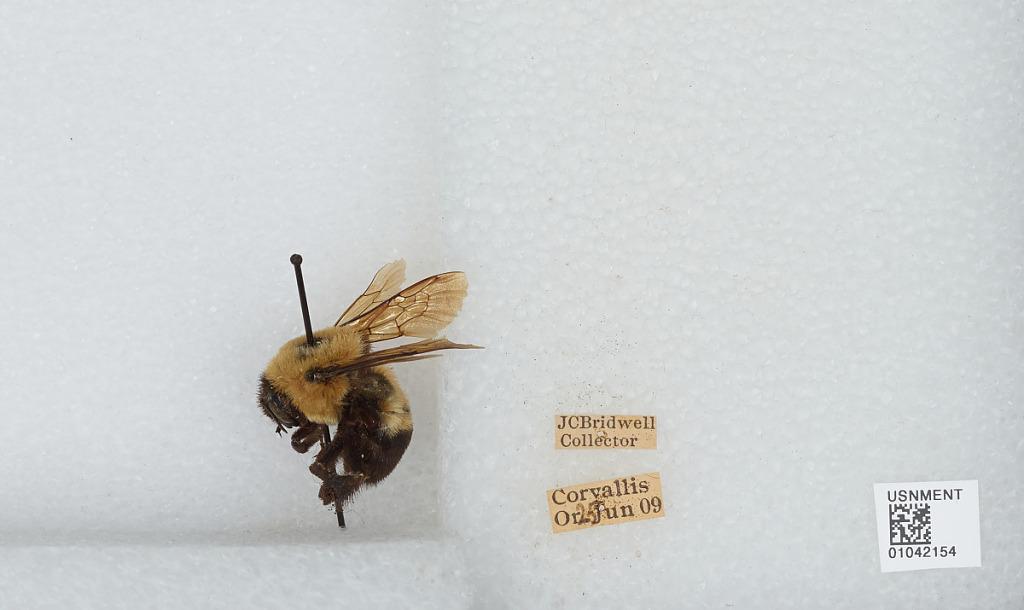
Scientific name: Bombus sp.
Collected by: J. Bridwell
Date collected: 1909-6-25
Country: United States
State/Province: Oregon
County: Benton
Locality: Corvallis
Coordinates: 44.57, -123.28